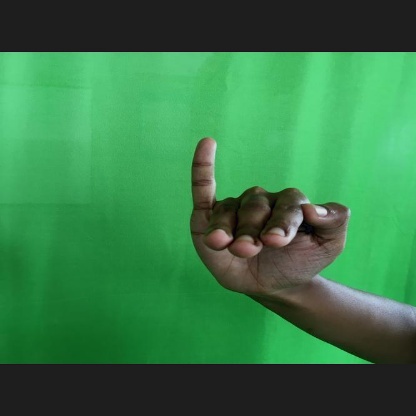
Mudra: Hamsapaksha